Norfolk Islanders

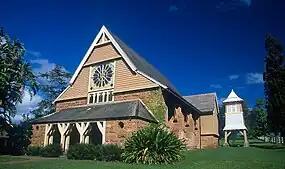
St. Barnabas Chapel: Church of England on Norfolk Island completed in 1880.

In 1855, the British Government offered by Queen Victoria gave another choice to the Pitcairn community. Norfolk Island's dreadful second penal settlement had been disbanded and the island was handed by an Imperial Order-In-Council of June 1856, to the people of Pitcairn as a permanent home.